Atlanta freeway revolts

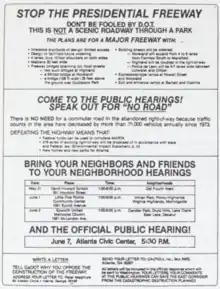
Flyer used by CAUTION in opposition to the Presidential Parkway

In 1981, ex-President Carter revived the idea of a highway along the east-west route to serve his planned presidential library and policy center on Copenhill. Carter originally bought only several acres of land. However the GDOT leased him 29 more acres in exchange for backing GDOT plans for a 2.9 mile east-west expressway, on the condition that if the road were not built, the Center would lose the land, i.e. its parking and gardens. Carter lobbied and won support from Mayor Young, the City Council and Chamber of Commerce. The road would connect the new Carter Center with downtown on the west, and to Druid Hills (and thus access to Emory University) to the east. In 1984, Carter broke ground on the center, and construction resumed on the new "Presidential Parkway".